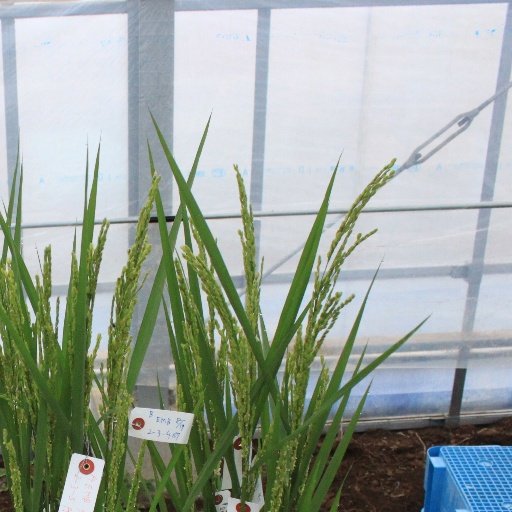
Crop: rice